2015 FIA World Endurance Championship

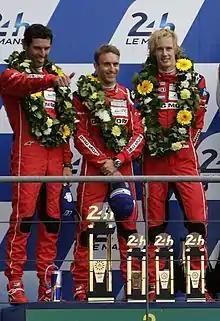
Mark Webber, Timo Bernhard, and Brendon Hartley won the Drivers Championship

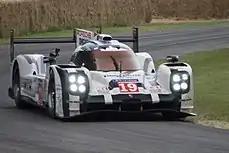
Porsche won the Manufacturers Championship with its 919 Hybrid entries

The 2015 FIA World Endurance Championship season was the fourth season of the FIA World Endurance Championship auto racing series, co-organized by the Fédération Internationale de l'Automobile (FIA) and the Automobile Club de l'Ouest (ACO). The series was open to Le Mans Prototypes and grand tourer-style racing cars meeting four ACO categories. World championship titles were awarded for Le Mans Prototypes drivers and for manufacturers in the LMP1 category, and several World Endurance Cups and Endurance Trophies were also awarded in all four categories. The season began at the Silverstone Circuit in April and ended at the Bahrain International Circuit in November after eight rounds, and included the 83rd running of the 24 Hours of Le Mans.